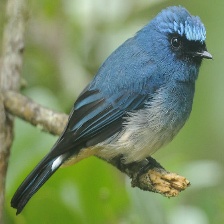
Species: INDIGO FLYCATCHER
Scientific name: EUMYIAS INDIGO